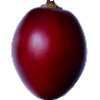
Label: Tamarillo 1